Jean Chanorier

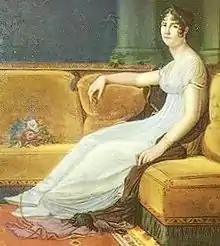
Joséphine de Beauharnais' friendship undoubtedly played an important role in Jean Chanorier's career

In 1788, Chanorier was one of twelve representatives of the Third estate at the provincial assembly of Saint-Germain, held at the home of the Count of Artois. Sitting in the tax office, he criticized the tax system, the taille and the industry tax, and supported the creation of a territorial tax. As a member of the assembly of the nobility of the Provost and Viscounty of Paris, he took part in the election of deputies to the Estates-General. During the Chatou riot of 11 May 1789, directed against his neighbor and friend Bertin, he acted as mediator between the villagers and the former Controller General of Finances. Chanorier was finally elected, by 51 votes out of 52 cast, as the first mayor of the commune of Croissy, from 22 January 1790 to 14 November 1790. He was then elected commissaire de l'Assemblée primaire de la première section du canton "extra-muros" de Saint-Germain-en-Laye.